Frederiksdal, Lolland Municipality

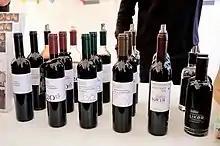
Frederiksdal cherry wine.

Frederiksdal produces a fortified cherry wine made from Stevnsbær cherries grown on the estate. It is the result of a collaboration between winemaker Morten Brink Iwersen, Frederiksdal-owner Harald Krabbe and chef Jan Friis-Mikkelsen.